Demographics of Tanzania

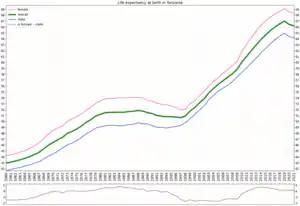
Life expectancy in Tanzania since 1960 by gender

Total Fertility Rate (TFR) (Wanted Fertility Rate) and Crude Birth Rate (CBR):